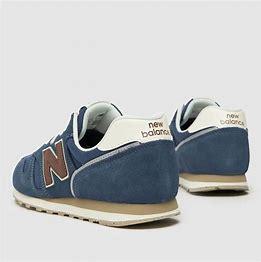
Brand: New
Model: Balance New Balance 373